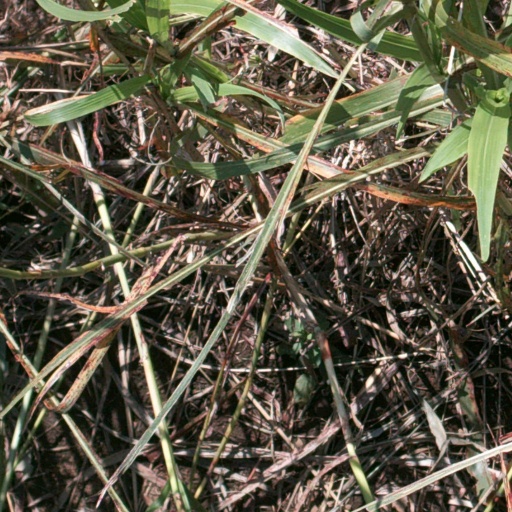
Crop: sorghum